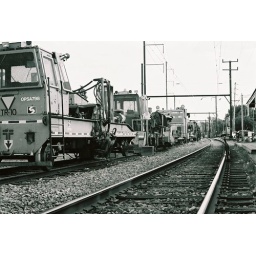
My commuter bike stands by the railroad tracks at Hatboro, PA. Image was captured on a Pentax K1000.